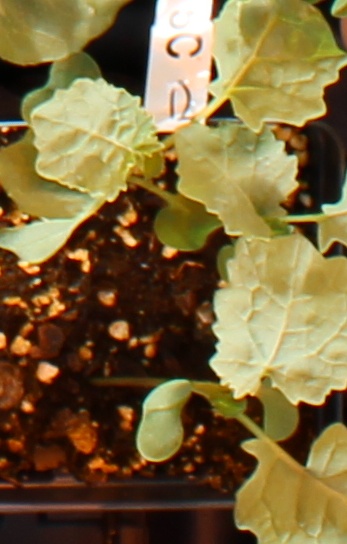
Label: Canola